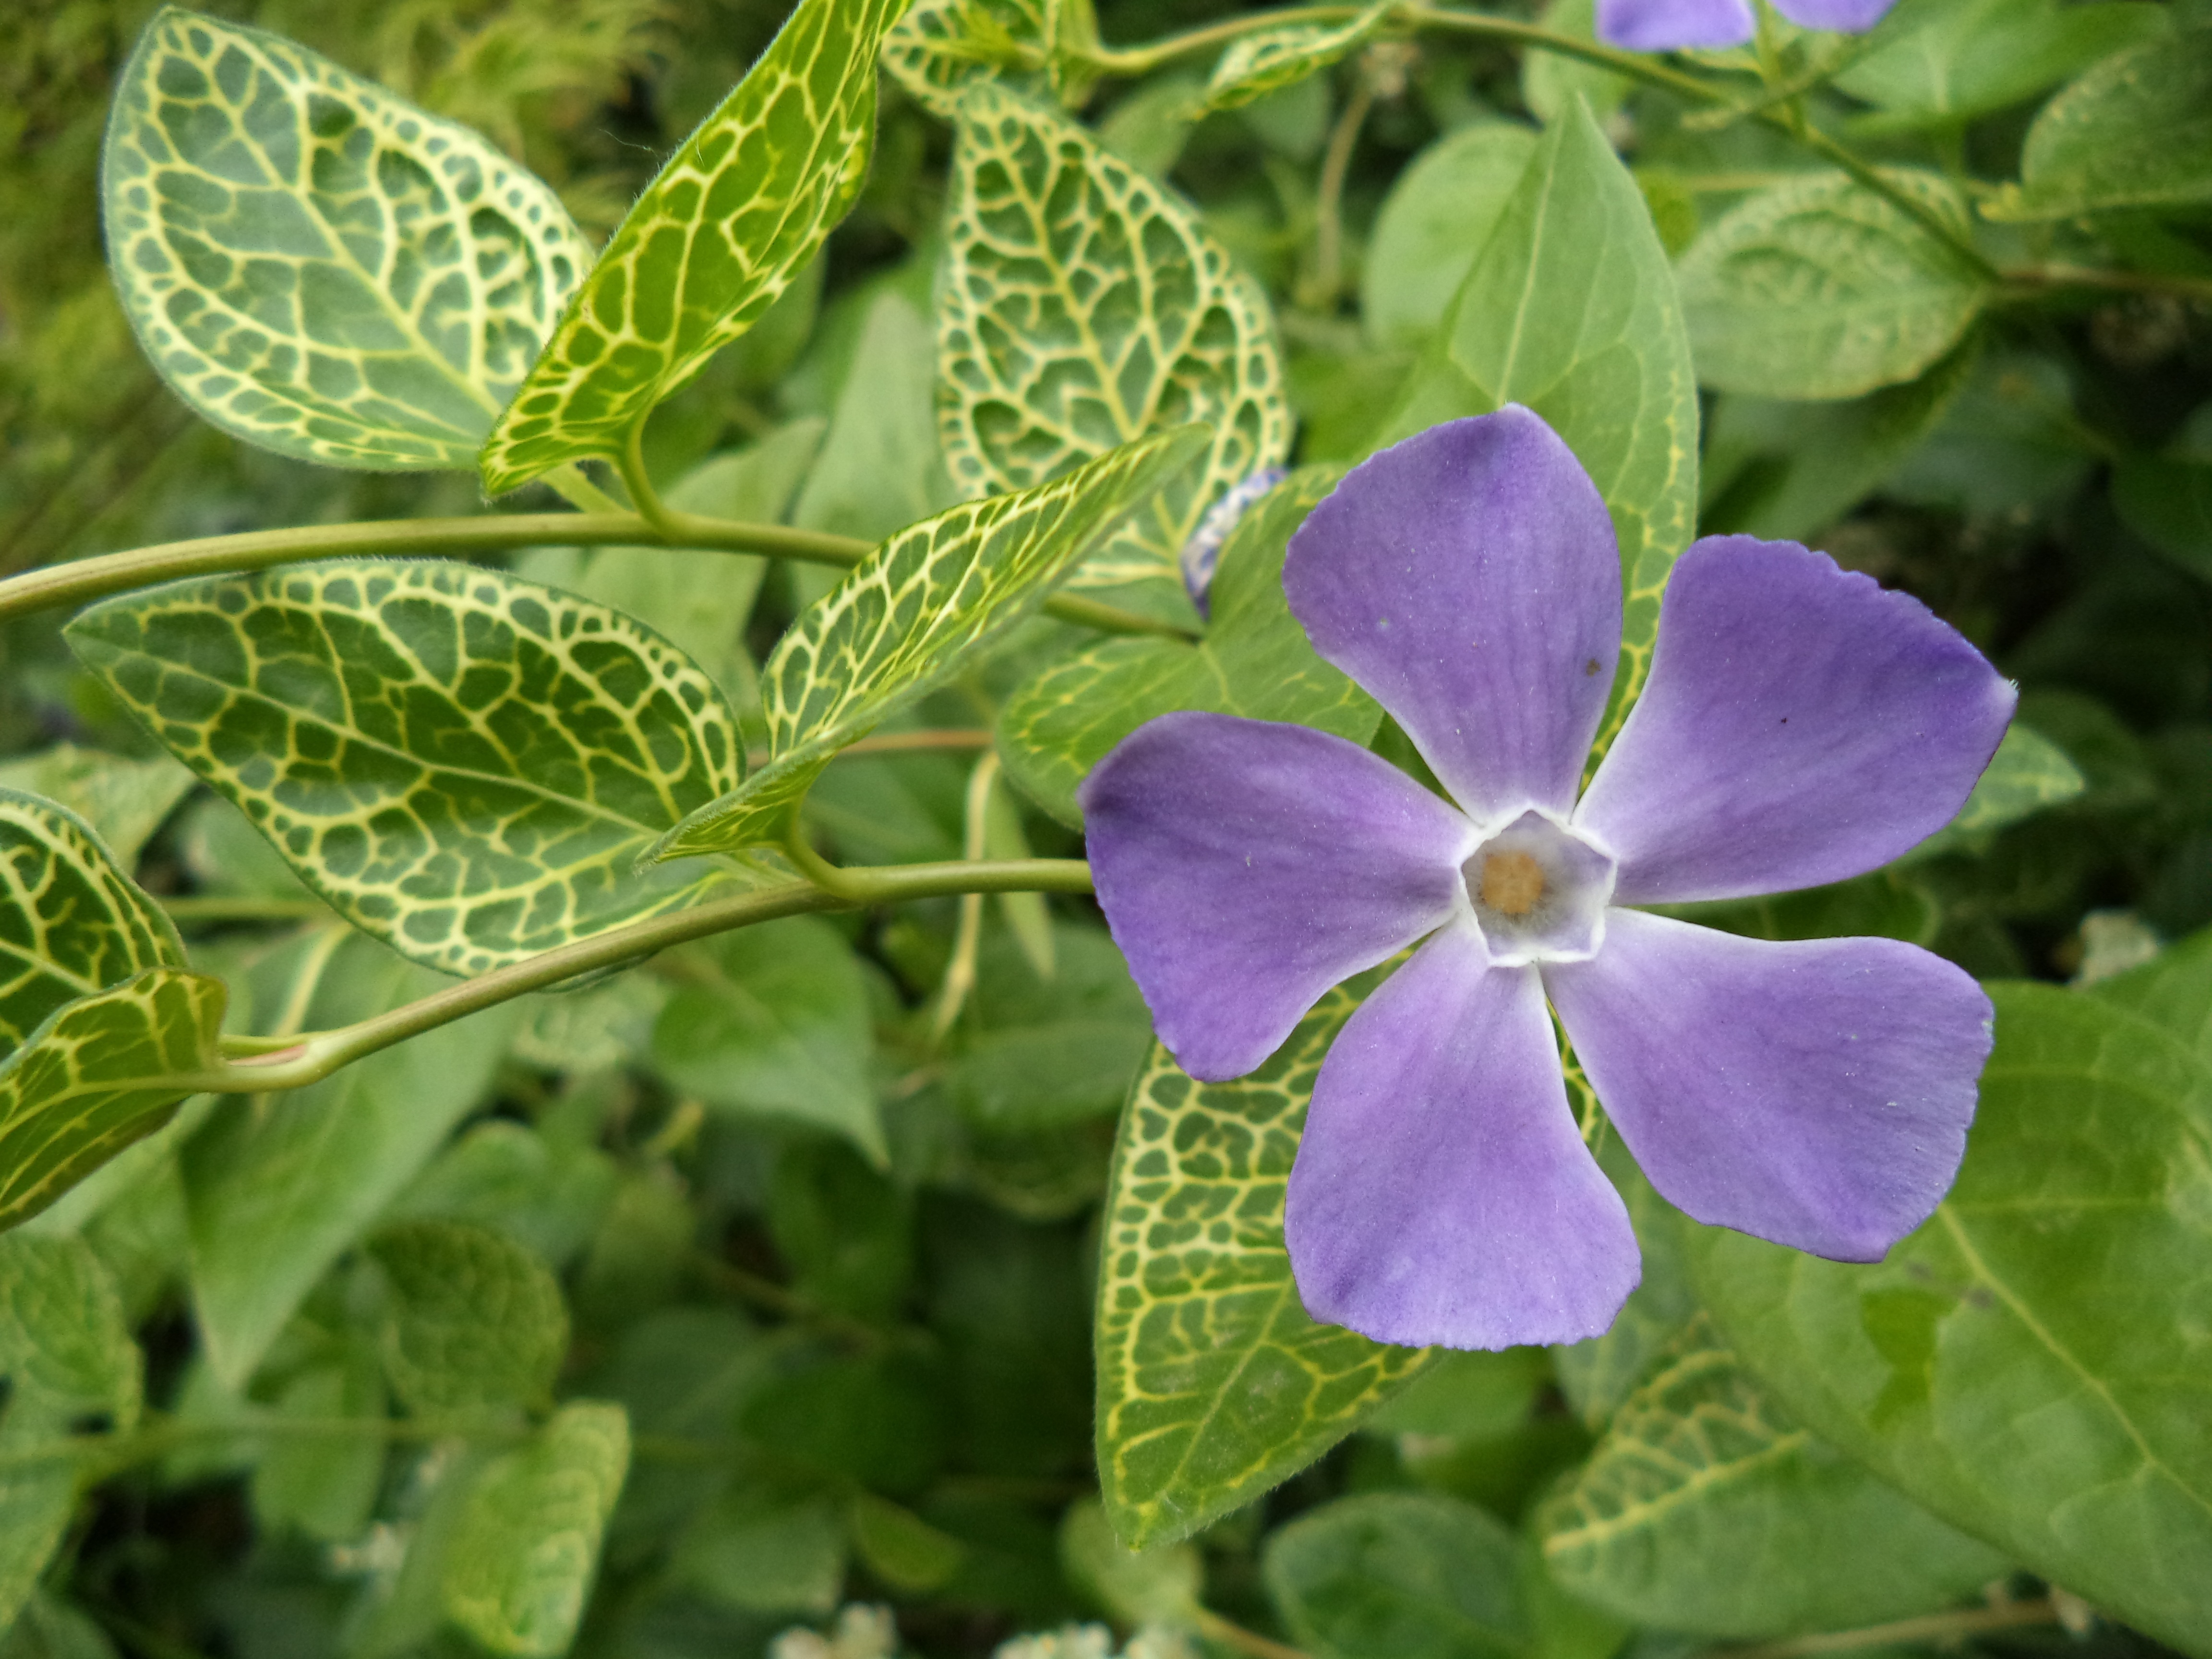
plant, flower, purple, bloom, evergreen, botany, flora, wildflower, shrub, periwinkle, viola, flowering plant, dayflower, creeping subshrub, annual plant, land plant, violet family, dayflower family, met ng